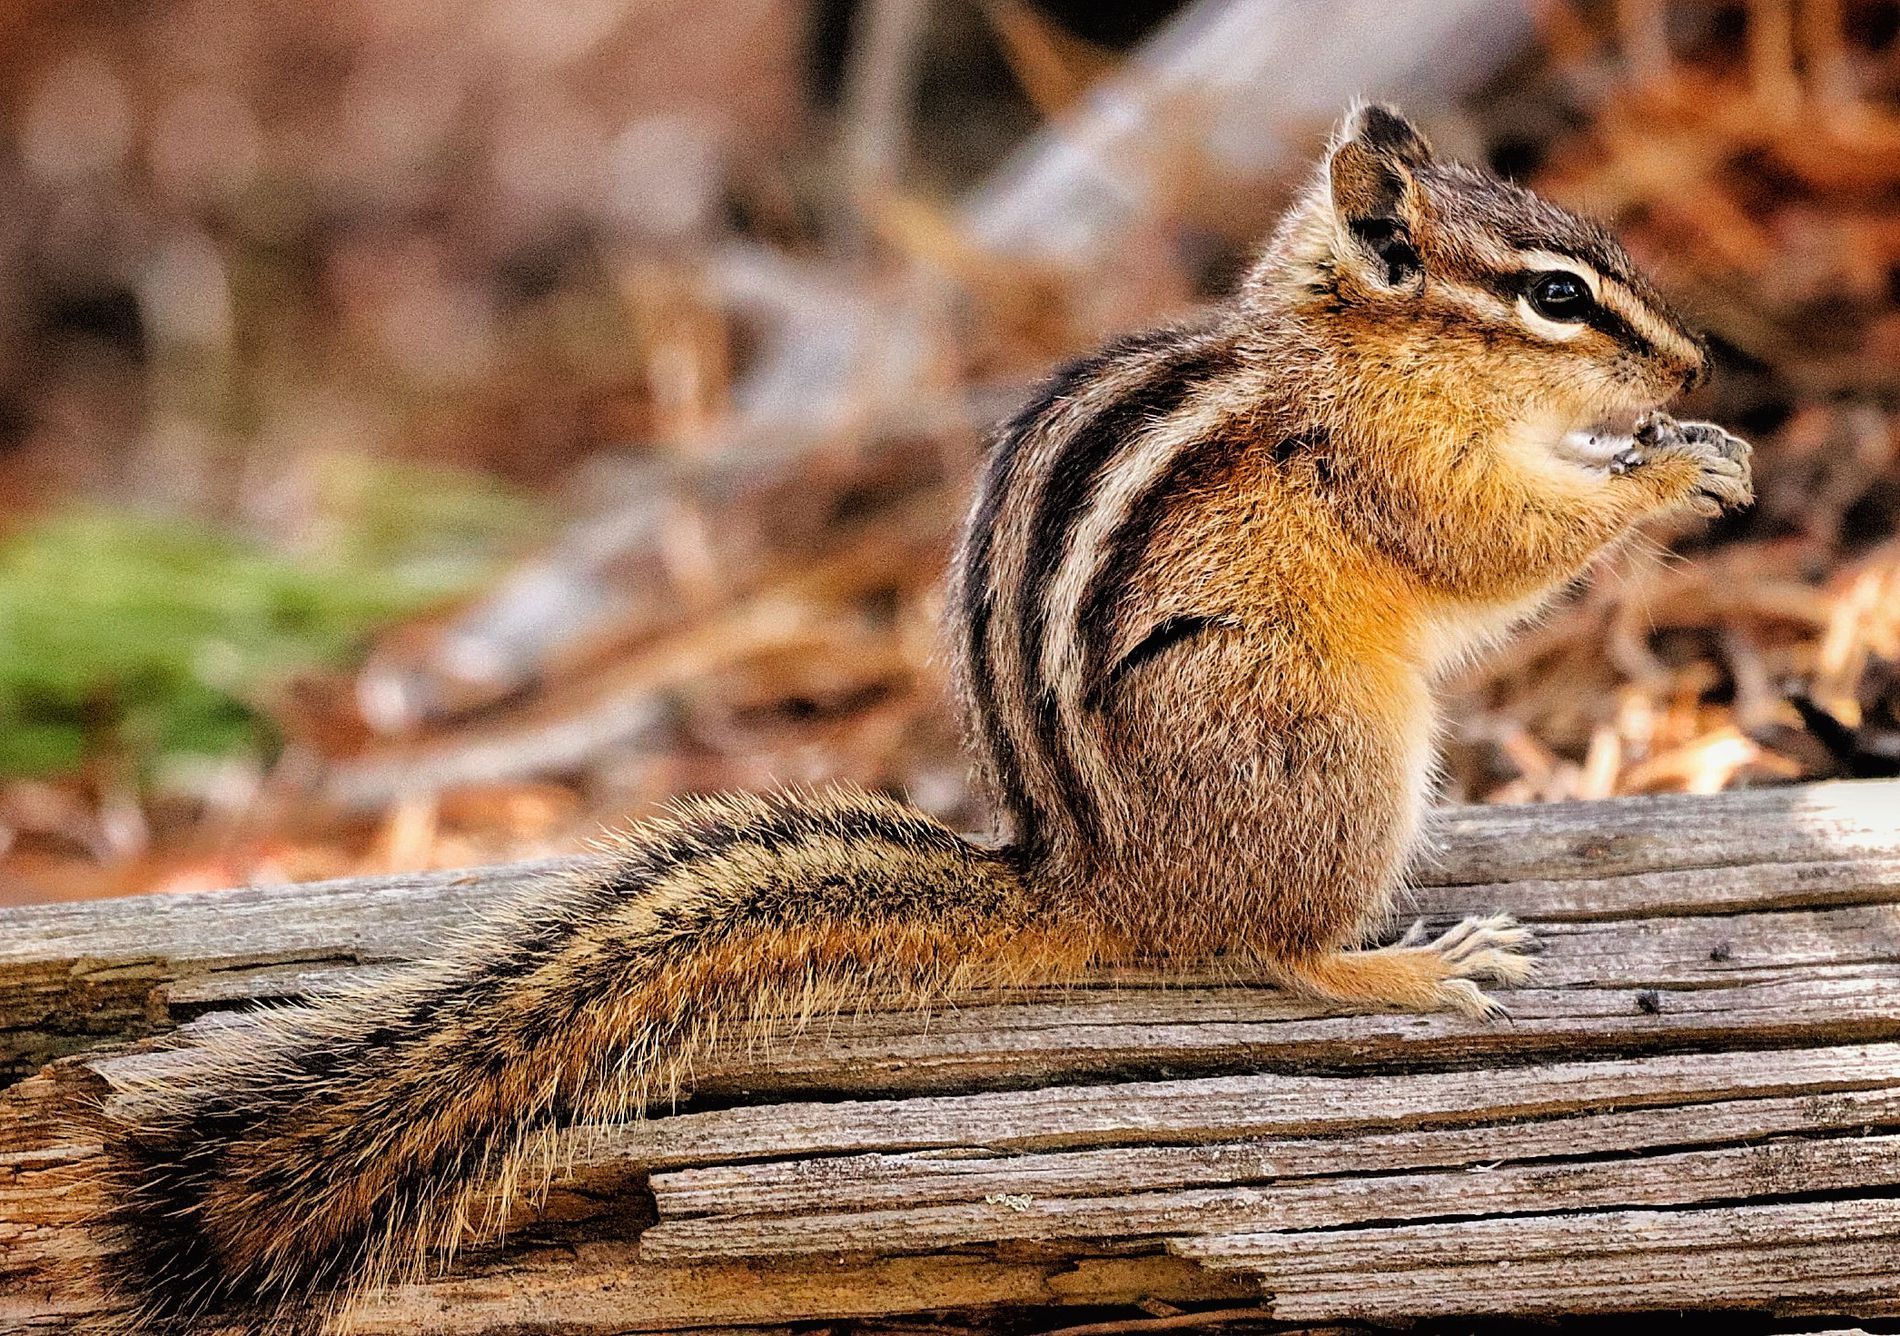
Squirrel eating on a tree trunk
A small Squirrel with brown and black striped fur is perched on a weathered tree trunk, eating on food held between its tiny paws.
Its bushy tail extends along the tree trunk, and its dark eyes appear focused.
The image is taken at eye level close-up shot, with a focus on the squirrel, and this wildlife show features a presence in light of sunlight.
The background consists of blurred and scattered foliage,
adding depth to the woodland setting.
Labels: Animal, Mammal, Rat, Rodent, Squirrel, Wildlife, Tree trunk